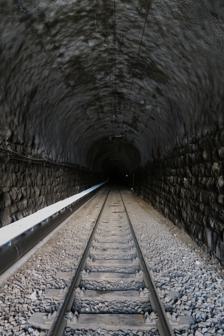
Building: Albula Tunnel
Country: Switzerland
Year built: 1904
Railway tunnel in Switzerland Albula Tunnel View from the Spinas portal Overview Line Albula Railway Location Albula , Graubünden , Switzerland Coordinates 46°34′30″N 9°48′32″E / 46.57500°N 9.80889°E / 46.57500; 9.80889 Status Open System Rhaetian Railway Operation Work begun 1898 Opened 1 July 1903 ( 1903-07-01 ) Owner Rhaetian Railway Operator Rhaetian Railway Traffic Train Character Passenger and freight Technical Length 5,865 m (3.644 mi) No. of tracks Single track Track gauge 1,000 mm ( 3 ft 3 + 3 ⁄ 8 in ) Electrified Overhead catenary , 11 kV AC 16 2/3 Hz Highest elevation 1,820 m (5,970 ft) above sea level The Albula Tunnel is the centrepiece of the Albula Railway , which forms part of the Rhaetian Railway network, in the Canton of Graubünden , Switzerland .  With its maximum elevation of 1,820 m (5,970 ft) above sea level, it is amongst the highest tunnels in the Alps , and has a mountain overlay of up to 950 m (3,120 ft). The original tunnel has a length of 5,865 m (3.644 mi) and was opened for traffic in 1903. The northern portal of the tunnel is at Preda , in Bergün Filisur , and the southern portal at Spinas , in the Bever valley.  At a total length of 5,865 m (3.644 mi), the tunnel connects the Albula Valley with the Engadin Valley, and, in so doing, passes under the watershed between the Rhine and the Danube a few kilometres west of the Albula Pass . The tunnel serves both passenger and freight traffic.  The Glacier Express passes through it daily. During the winter season, car transporter trains operating between Thusis and Samedan also used the tunnel until 2011. Due to the threat of rockfalls and general deterioration over time, it was planned for the original tunnel to have been renovated during the 2020s. But in 2010, the Rhaetian Railway announced that it had identified the construction of a second tunnel alongside the first as its preferred option, with one of several reasons being a relatively minor difference in cost. Costed at around CHF 244 million, construction commenced during 2014. In comparison to the original Albula Tunnel, the new bore is considerably larger due to newer operational and safety standards. The second tunnel was opened to traffic on June 12, 2024, with completion of the project including refurbishment of the original tunnel by 2025. Once completed, around 15,000 trains are predicted to use the tunnel each year; it has been built to allow for a maximum speed of 120 km/h (75 mph). History Construction The Albula Tunnel is a major feature of the Rhaetian Railway (RhB), an extensive metre-gauge network in the southeast of Switzerland that was launched during 1889. The railway's management had placed a significant emphasis on the line being attractive to the growing tourism market, thus the line traverses the northern valleys in a deliberately spectacular manner. The highest point of the line, being roughly 1,800 metres (5,900 ft) above sea level, is where the Albula tunnel was constructed. The construction effort was impacted by multiple unusual problems. The cold, 6 °C (42.8 °F), water outflows transformed the already fractured rock into a pulpy mass, regularly clogging up the shell of the northern tunnel lead (or adit ). At the same time, a strong water source above the northern tunnel portal dried up. The water streaming in at 300 L/s (66 impgal/s ; 79 USgal/s ) had to be painstakingly diverted with pipelines. As a result, construction virtually came to a standstill: in the ten weeks from May 1900, only two metres (6.6 ft) of tunnel were driven. These difficulties could not be overcome by the head construction contractor Ronchi & Carlotti, which entered into bankruptcy . From 1 April 1901, the Rhaetian Railway took the construction work into its own hands. With the use of a bonus system, it was able to regain part of the lost time. At 03:00 hours on 29 May 1902, the breakthrough of the two tunnel leads was achieved, at a point 3,030.5 m (9,943 ft) from the north portal, and 2,835 m (9,301 ft), from the south portal. The finished tunnel had a length of 5,864 metres and contained a single track. It cost 7,828,000 Swiss francs to build. A total of 1,316 people were employed in the tunnel's construction. Overall, there were 16 fatal accidents involving construction workers; a stone memorial to commemorate these victims has been placed at the Preda station. On July 1, 1903, the tunnel was opened to traffic. Early working of the tunnel was by steam locomotives , however both it and the entire route were later electrified using the standardised 11 kV, 16 + 2 ⁄ 3 Hz system. Various passenger services use the tunnel on a routine basis, such as the luxurious Glacier Express. According to industry publication Rail Engineer, the danger posed by rock falls became ever-present towards the latter half of the twentieth century. By 2006, inspections of the tunnel determined its condition to have degraded to the point where significant renovations were required. By this time, around 7.4 million passengers, including 2.3 million commuters , along with a high volume of freight traffic, was using the tunnel every year, thus any closure would have been highly disruptive. In June 2009, the Rhaetian Railway announced that it was conducting investigations into either fundamental modernisation or reconstruction of the tunnel. While a second tunnel was constructed during the 2010s, the original Albula Tunnel has been retained. A total of 12 cross passages are to be excavated between the two tunnels, which shall enable personnel to travel between either bore, useful during emergency situations and routine maintenance activities alike. Following the completion of the second tunnel, the older tunnel has been scheduled to be temporarily closed to rail traffic while extensive repair works are carried out; this activity is to be largely focused on the stabilisation of its walls and roof. Preda station and the northern tunnel portal (1,789 m [5,869 ft] a.s.l.). Mountain overlay above the Albula Tunnel. Southern tunnel portal from Spinas station (1,815 m [5,955 ft] a.s.l.). Second tunnel Due to the declining condition of the original tunnel, the prospects for the construction of a brand new tunnel alongside the old was evaluated alongside other options; Studies determined that the total cost of such a tunnel would be around CHF 244 million. During 2010, the RHB announced that the building of a new tunnel had been identified as the optimal solution; detailed planning work commenced that same year. There were several advantages presented by this option. Most obviously, the old tunnel would be able to remain in use throughout the construction of the new tunnel, thus avoiding a lengthy closure of the line for its renovation. The presence of the existing tunnel also enabled it to act as a rescue bore for the new tunnel if ever required to do so. During December 2012, RhB handed over the plans for approval to the Federal Office of Transport. Close cooperation between RhB and authorities is necessary, particularly due to the location being an UNESCO -recognised World Heritage Site . During 2014, construction of the second tunnel formally commenced. In comparison to the original Albula Tunnel, the new bore is considerably large in terms of both width and height, which is primarily a result of the need to implement various newer operating standards and a greater consideration on its safety. The larger dimensions of the tunnel enables it to accommodate walkways throughout its length, as well as facilitating ideal clearances for the OLE fixtures. During its construction, the bore was sufficiently large and flat enough for road vehicles to directly reach the rock face, enabling conventional machinery to be brought in. Despite its increased width, the new tunnel is actually slightly shorter than the original bore, being roughly 5,860 m (19,230 ft) in length. The tunnelling method was in line with conventional practices of the time. Construction sites were established at each of the future portals of the tunnel, which accommodated conveyor systems for moving excavated spoil from the tunnel bore to rail sidings for removal. The boring involved a pattern of drilling, blasting, spoil removal, and ancillary safety inspections. Fresh air was piped up to the rock face, creating a slightly higher pressure within the tunnel to help blow out both dust and diesel fumes being emitted by the excavation activities. Channels were also driven to handle water ingress, while both the roof and walls of the bore were stabilised via the application of wet-mix concrete . Whilst the geology surrounding the tunnel is principally granite , a 110 m (360 ft) section close to the Preda end consists of three different types of rock, known as cellular dolomite , while a 20 m (66 ft) section is largely dominated by a soft and porous type of dolomite akin to fine sand. Due to the absence of solid material, the risk of tunnel collapse was notably elevated during this section's construction. It was stabilised by freezing the surrounding ground to a minimum of 2.5 m (8.2 ft) outside the excavation zone prior to boring work, which was followed up within the space of a week by the application of a 120 cm (3.9 ft) thick lining of reinforced concrete; these measures resulted in slow progress however. As a result of the heavy snowfall typically present in the Swiss Alps during the winter months, which caused unavoidable accessibility disruptions to the tunnel site, all construction work was suspended between mid-December and the end of February. Outside of this seasonal shutdown, the site was worked 24 hours per day each day via shift working. According to Rail Engineer, an average distance of 6.5 m (21 ft) would be driven during a single day. However, due to geological complications present at one part of the bore, the rate of progress was decreased to only around 0.7 m (2.3 ft) per day. Boring shall involve a total of roughly 244,000 m 3 (8,600,000 cu ft) of rock being excavated. The construction phase has been forecast to last 8.5 years; by August 2018, the tunnel's completion was expected sometime in 2022. On 2 October 2018, breakthrough between the two ends of the new bore occurred, a key milestone in the construction programme. In addition to the new tunnel itself, both Spinas and Preda stations on either side of the tunnel shall be modified. Once completed, around 15,000 trains are predicted to traverse the tunnel each year; it has been built to allow for a maximum speed of 120 km/h (75 mph). On June 12, 2024, the new tunnel was opened to traffic. The opening ceremony was held on Jun 8, with 300 guests attending. Sources and references Citations ^ a b c "A look back" . Rhaetian Railway . ^ After the Furka Tunnel , the second highest railway tunnel in Switzerland (not considering minor tunnels such as the Oberalp Pass tunnel and dead-end tunnels such as the Jungfrau Tunnel ) ^ Eisenbahnatlas Schweiz . Verlag Schweers + Wall GmbH. 2012. p. 38. ISBN 978-3-89494-130-7 . ^ a b c d e f g h i j k l m n o p q r s t u v w x Kessell, Clive (6 August 2018). "Building a world heritage tunnel in Switzerland" . Rail Engineer. ^ "The project" . Rhätische Bahn . ^ "Rhätische Bahn's replacement Albula tunnel opens" . Railway Gazette International. 2024-06-11 . ^ Rix, Juliet (11 May 2019). "On board Switzerland's most luxurious (and spectacular) train journey" . The Telegraph . ^ "RhB studies Albula tunnel replacement". Archived 2009-06-08 at the Wayback Machine Railway Gazette International , June 2009. ^ "Albula Tunnel II" . ^ "This Is How You Stop an Old Train Tunnel From Flooding" . Smithsonian . 6 October 2017. ^ "The Infrastructure Progress Report" . railway-news.com. 7 October 2019. ^ a b "Breakthrough for new Albula tunnel" . Railway Gazette. 7 October 2018. References Gian Brüngger, Tibert Keller, Renato Mengotti: Abenteuer Albulabahn . Chur 2003, ISBN 3-85637-279-2 Gion Caprez und Peter Pfeiffer: Albulabahn. Harmonie von Landschaft und Technik . Zürich 2003, ISBN 3-905111-89-6 Hubertus von Salis Soglio: Bahnhistorischer Lehrpfad Preda-Bergün . Herausgegeben vom Verkehrsverein Bergün. Thusis 5 1997 (sold at RhB outlets or at the Bergün station). Henning Wall: Albula–Schlagader Graubündens . Aachen 1984, ISBN 3-921679-33-8 Eisenbahn Journal Sonderausgabe Rhätische Bahn (I) . Hermann Merker Verlag, Fürstenfeldbruck 1.1988, S. 34–102. ISSN 0720-051X Friedrich Hennings: Projekt und Bau der Albulabahn . Chur 1908. Hennings: Die neuen Linien der Rhätischen Bahn. In: Schweizerische Bauzeitung . Bd. 37/38, 1901, ISSN 0036-7524 , S. 5–7 ( PDF; 2,3 MB ). Wikimedia Commons has media related to Albulatunnel . v t e Notable bridges and tunnels of the Rhaetian Railway (RhB) Landquart–Davos line Klus Tunnel Fuchsenwinkel Tunnel Küblis Tunnel Klosters Tunnel Cavadürli Tunnel Davos–Filisur line Wiesen Viaduct Landquart–Chur–Thusis line none Albula Railway (Thusis–St. Moritz) Hinterrhein Bridge Lochtobel Viaduct Solis Tunnel Solis Viaduct Schmittentobel Viaduct Landwasser Viaduct Albula Tunnel Reichenau-Tamins–Disentis/Mustér line Engadin Railway (Pontresina–Scuol-Tarasp) Mela Viaduct Tuoi Viaduct Bernina Railway (St. Moritz–Tirano) Brusio spiral viaduct Arosa Railway (Chur–Arosa) Castielertobel Viaduct Gründjitobel Viaduct Langwieser Viaduct Arosa Tunnel Vereina line Vereina Tunnel v t e World Heritage Sites in Switzerland Lake Geneva region Lavaux Vineyard Terraces Swiss Alps Jungfrau-Aletsch 1 Flag of Switzerland Espace Mittelland La Chaux-de-Fonds / Le Locle Old City of Bern Swiss Alps Jungfrau-Aletsch 1 Eastern Convent of St. Gall Convent of St. Johann Rhaetian Railway in the Albula / Bernina Landscapes 2 Swiss Tectonic Arena Sardona Ticino Monte San Giorgio 2 Castles, Wall and Ramparts of Bellinzona Nationwide Prehistoric pile dwellings around the Alps 3 The Architectural Work of Le Corbusier 1 Ancient and Primeval Beech Forests of the Carpathians and Other Regions of Europe 4 1 Shared with other region/s 2 Shared with Italy 3 Shared with Austria , France , Germany , Italy and Slovenia 4 Shared with Albania , Austria , Belgium , Bosnia and Herzegovina , Bulgaria , Croatia , Czech Republic , France , Germany , Italy , North Macedonia , Poland , Romania , Slovakia , Slovenia , Spain and Ukraine